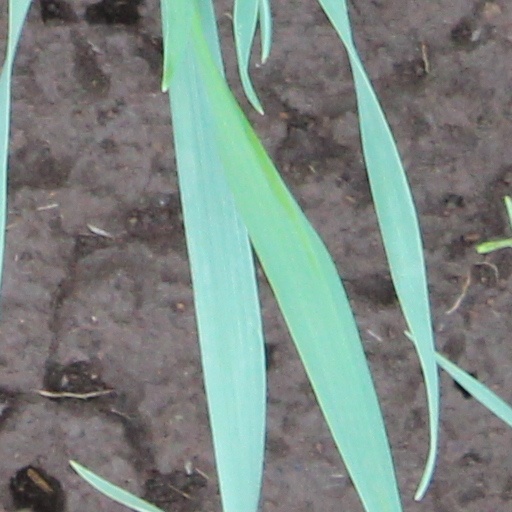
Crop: wheat